Stowmarket railway station

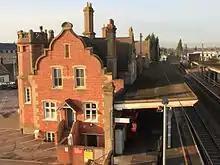
The main building seen from the footbridge

Following the Railways Act 1921, Stowmarket station was operated by the London and North Eastern Railway from 1 January 1923. During the mid-1920s, the LNER rebuilt the two track timber goods shed and a number of industrial concerns were built south of the station on the up side all of which were rail served.